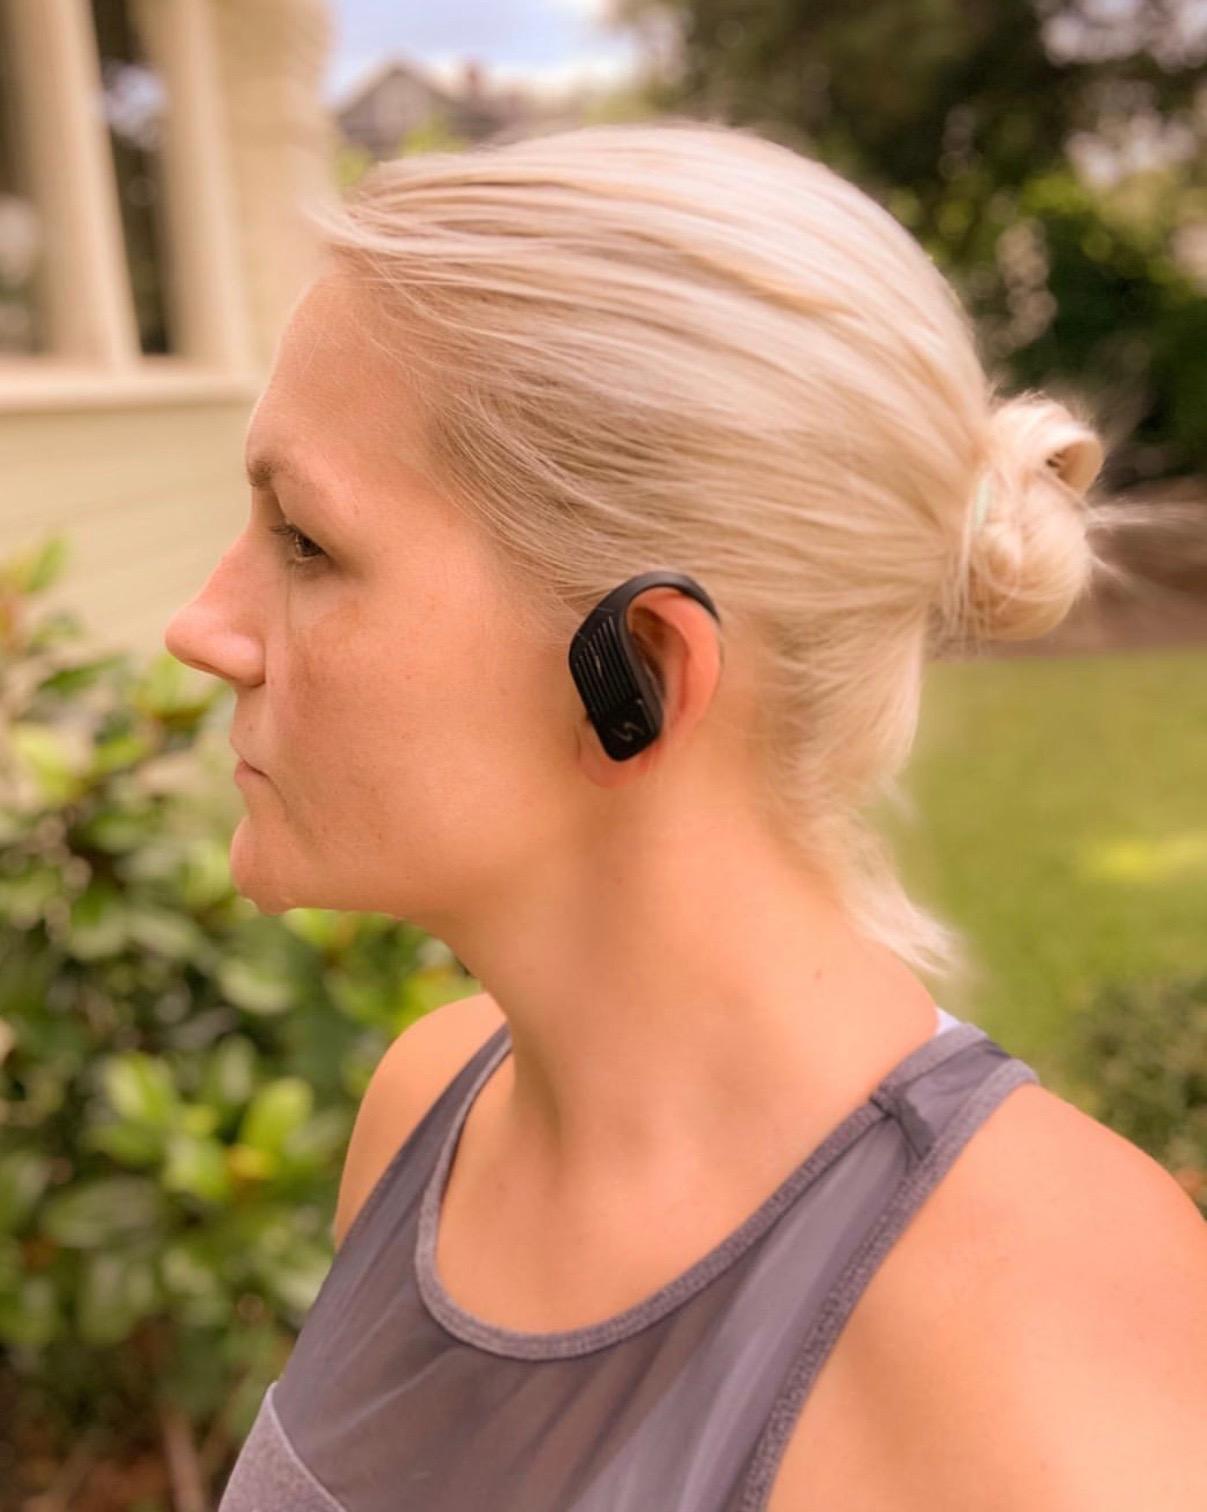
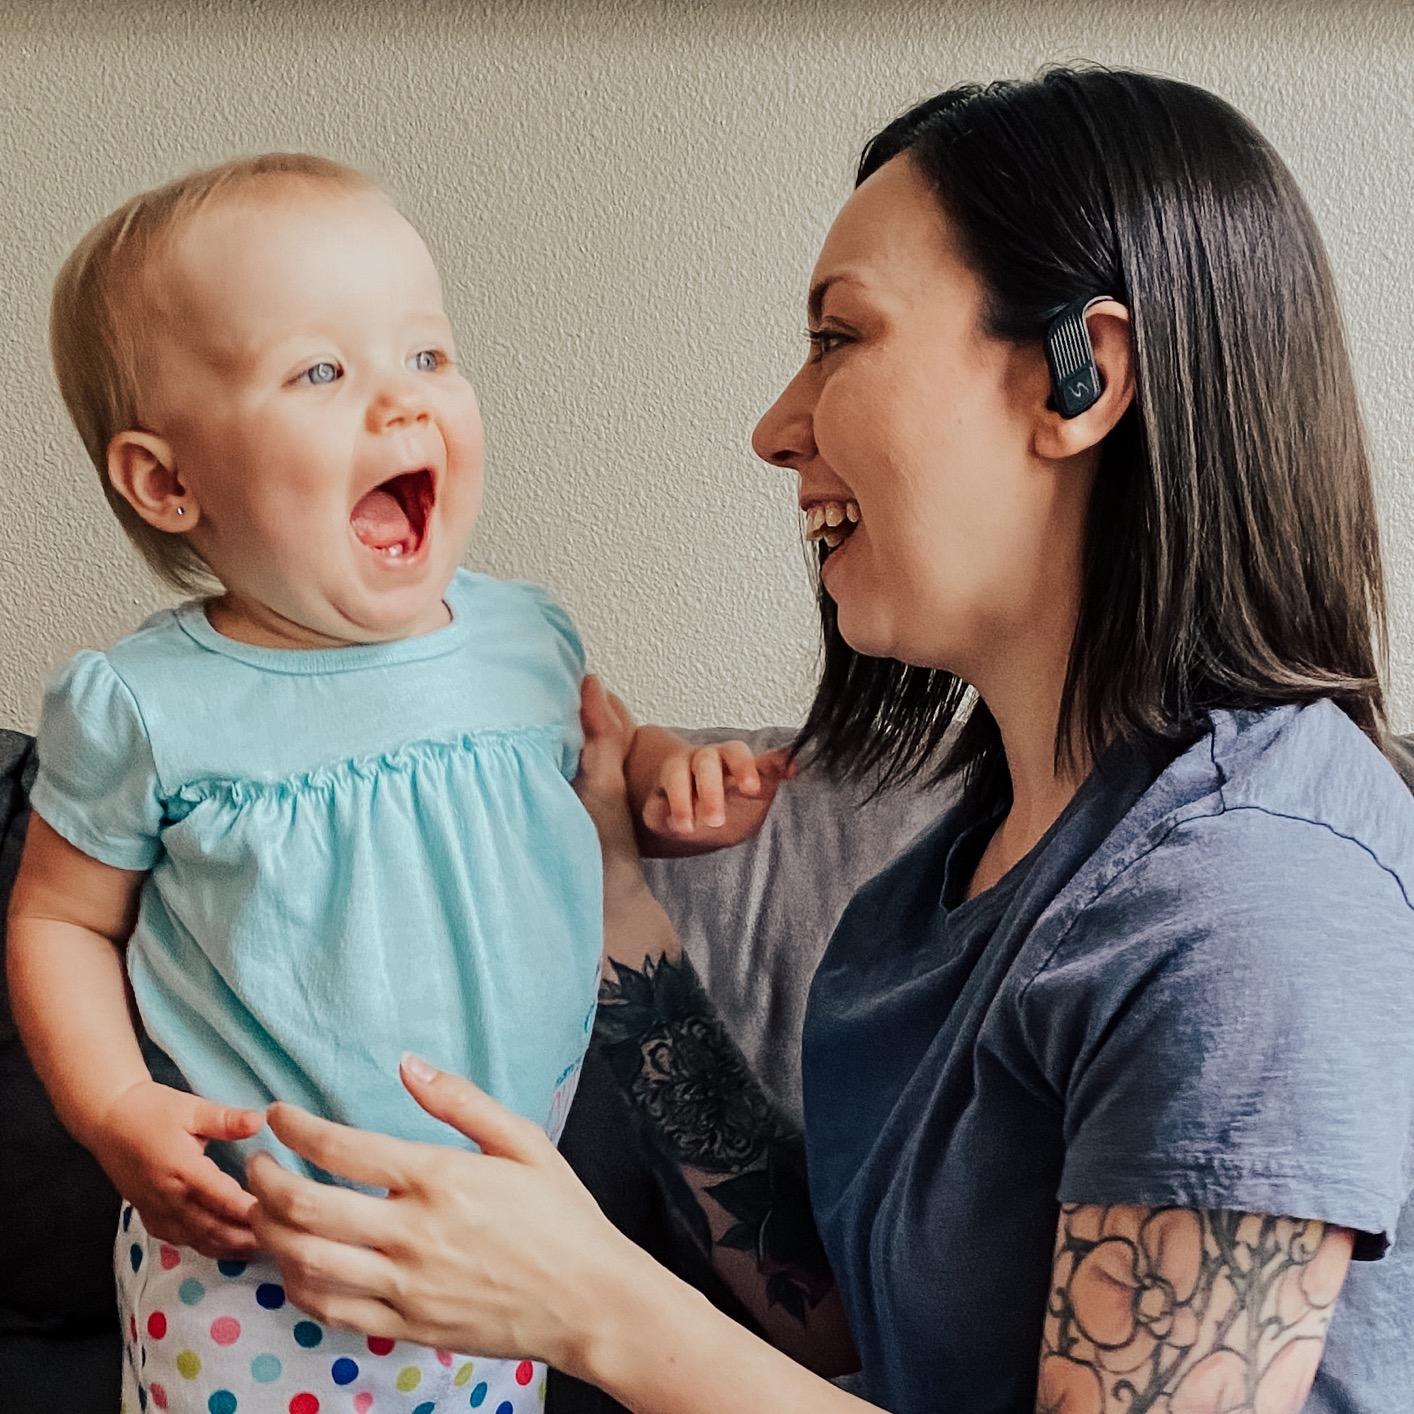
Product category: earbuds
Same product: yes